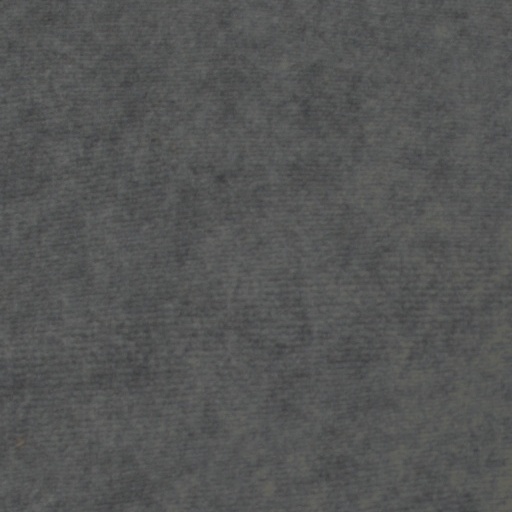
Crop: wheat